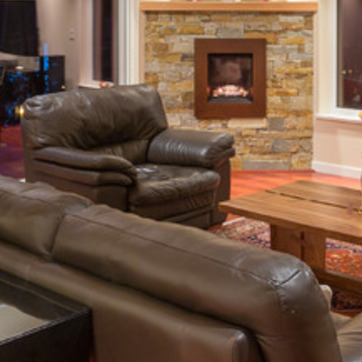
Material: leather